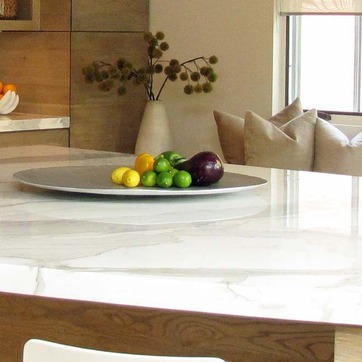
Material: food